Borough of Newcastle-under-Lyme

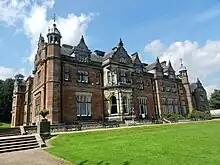
Keele University is in the borough.

Newcastle-under-Lyme was chosen for the campus of University College of North Staffordshire, established in 1949 at Keele Hall in the village of Keele, two miles from the town centre, and which was granted full university status as Keele University in 1962. Keele University Medical School is based in the grounds of the University Hospital of North Staffordshire at Hartshill in Stoke-on-Trent, about a mile from the centre of Newcastle-under-Lyme.